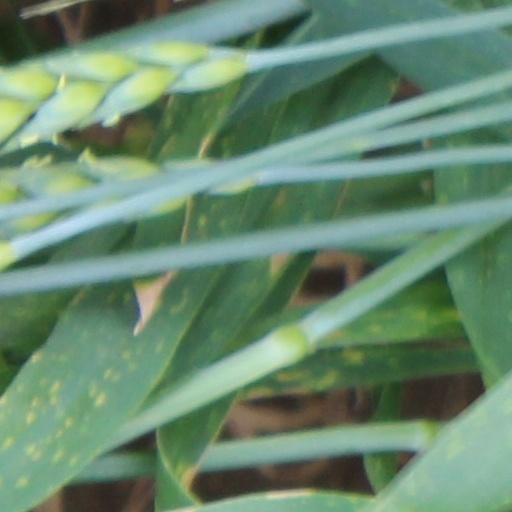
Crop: wheat